Vazov Point

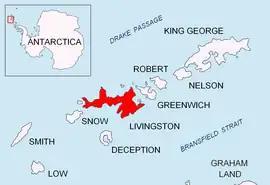
Location of Livingston Island in the South Shetland Islands.

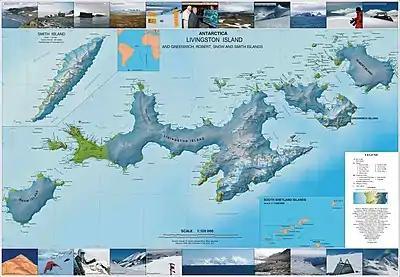
Topographic map of Livingston Island, Greenwich, Robert, Snow and Smith Islands.

Vazov Point is a point on the coast of Bransfield Strait forming the northeast side of the entrance to Brunow Bay on Livingston Island in the South Shetland Islands, Antarctica. This landmark is surmounted by Vazov Rock.